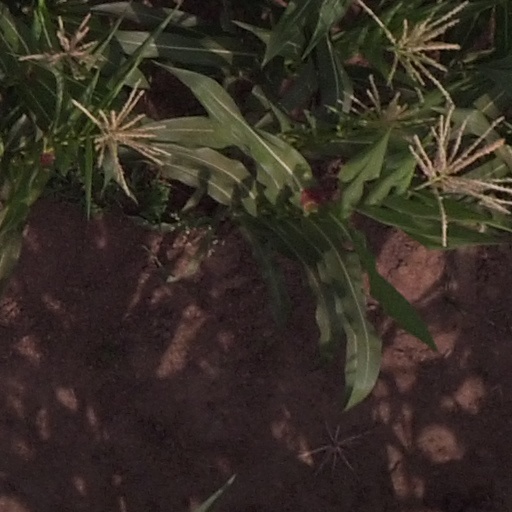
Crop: maize; corn